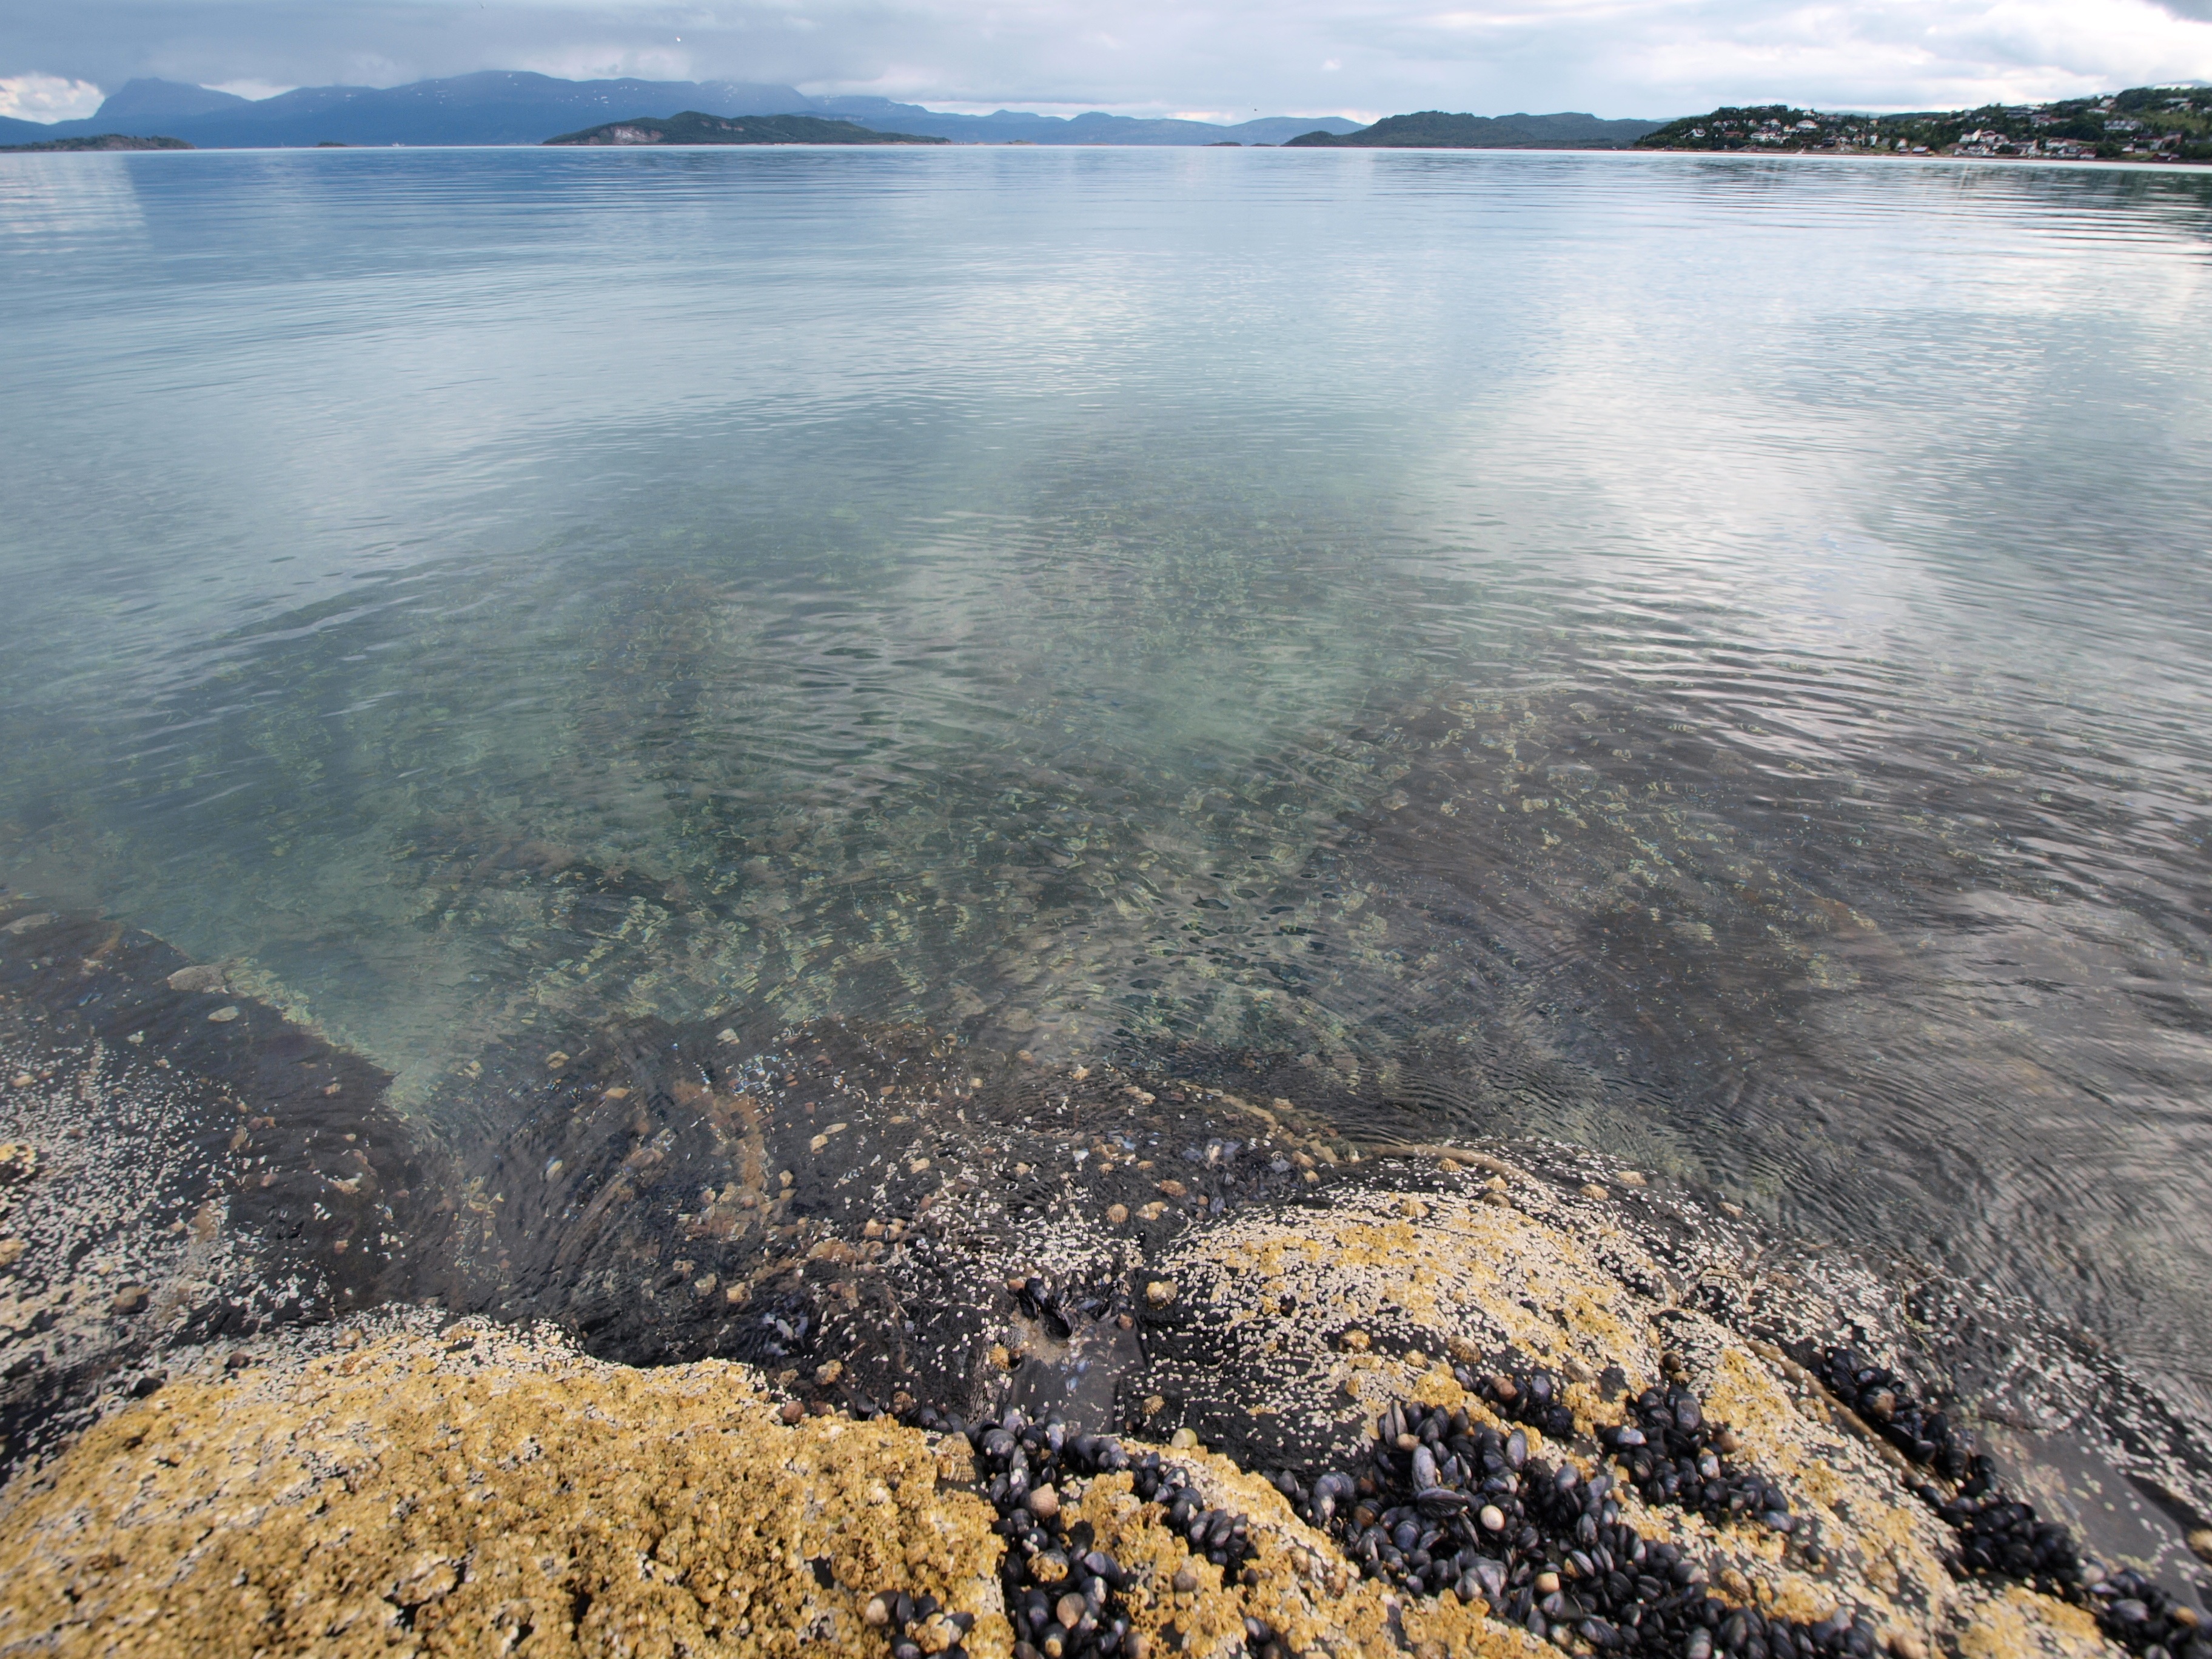
landscape, sea, coast, water, nature, rock, ocean, shore, wave, stone, clear, reflection, shine, scenic, smooth, bay, romantic, lonely, geology, habitat, mood, silent, norway, mirroring, mussels, ebb, sea grass, seetank, aerial photography, mudflat, natural environment, geographical feature